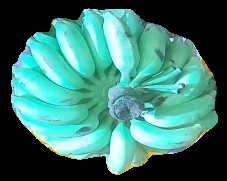
Variety: elakki-bale
Grade: grade2